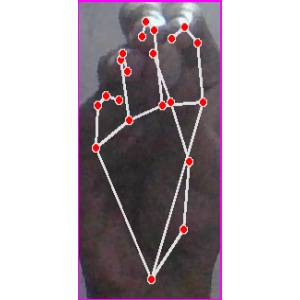
अक्षर: ङ